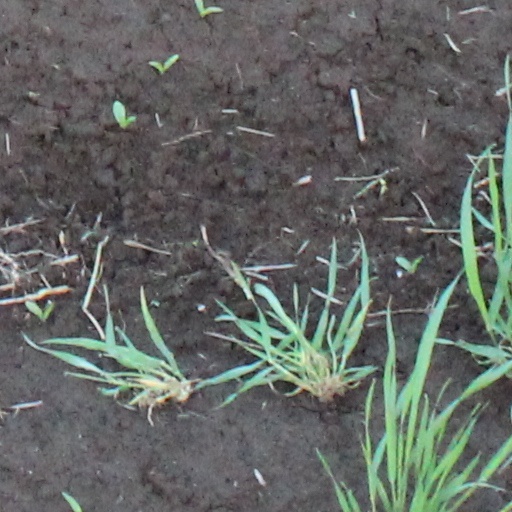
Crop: wheat